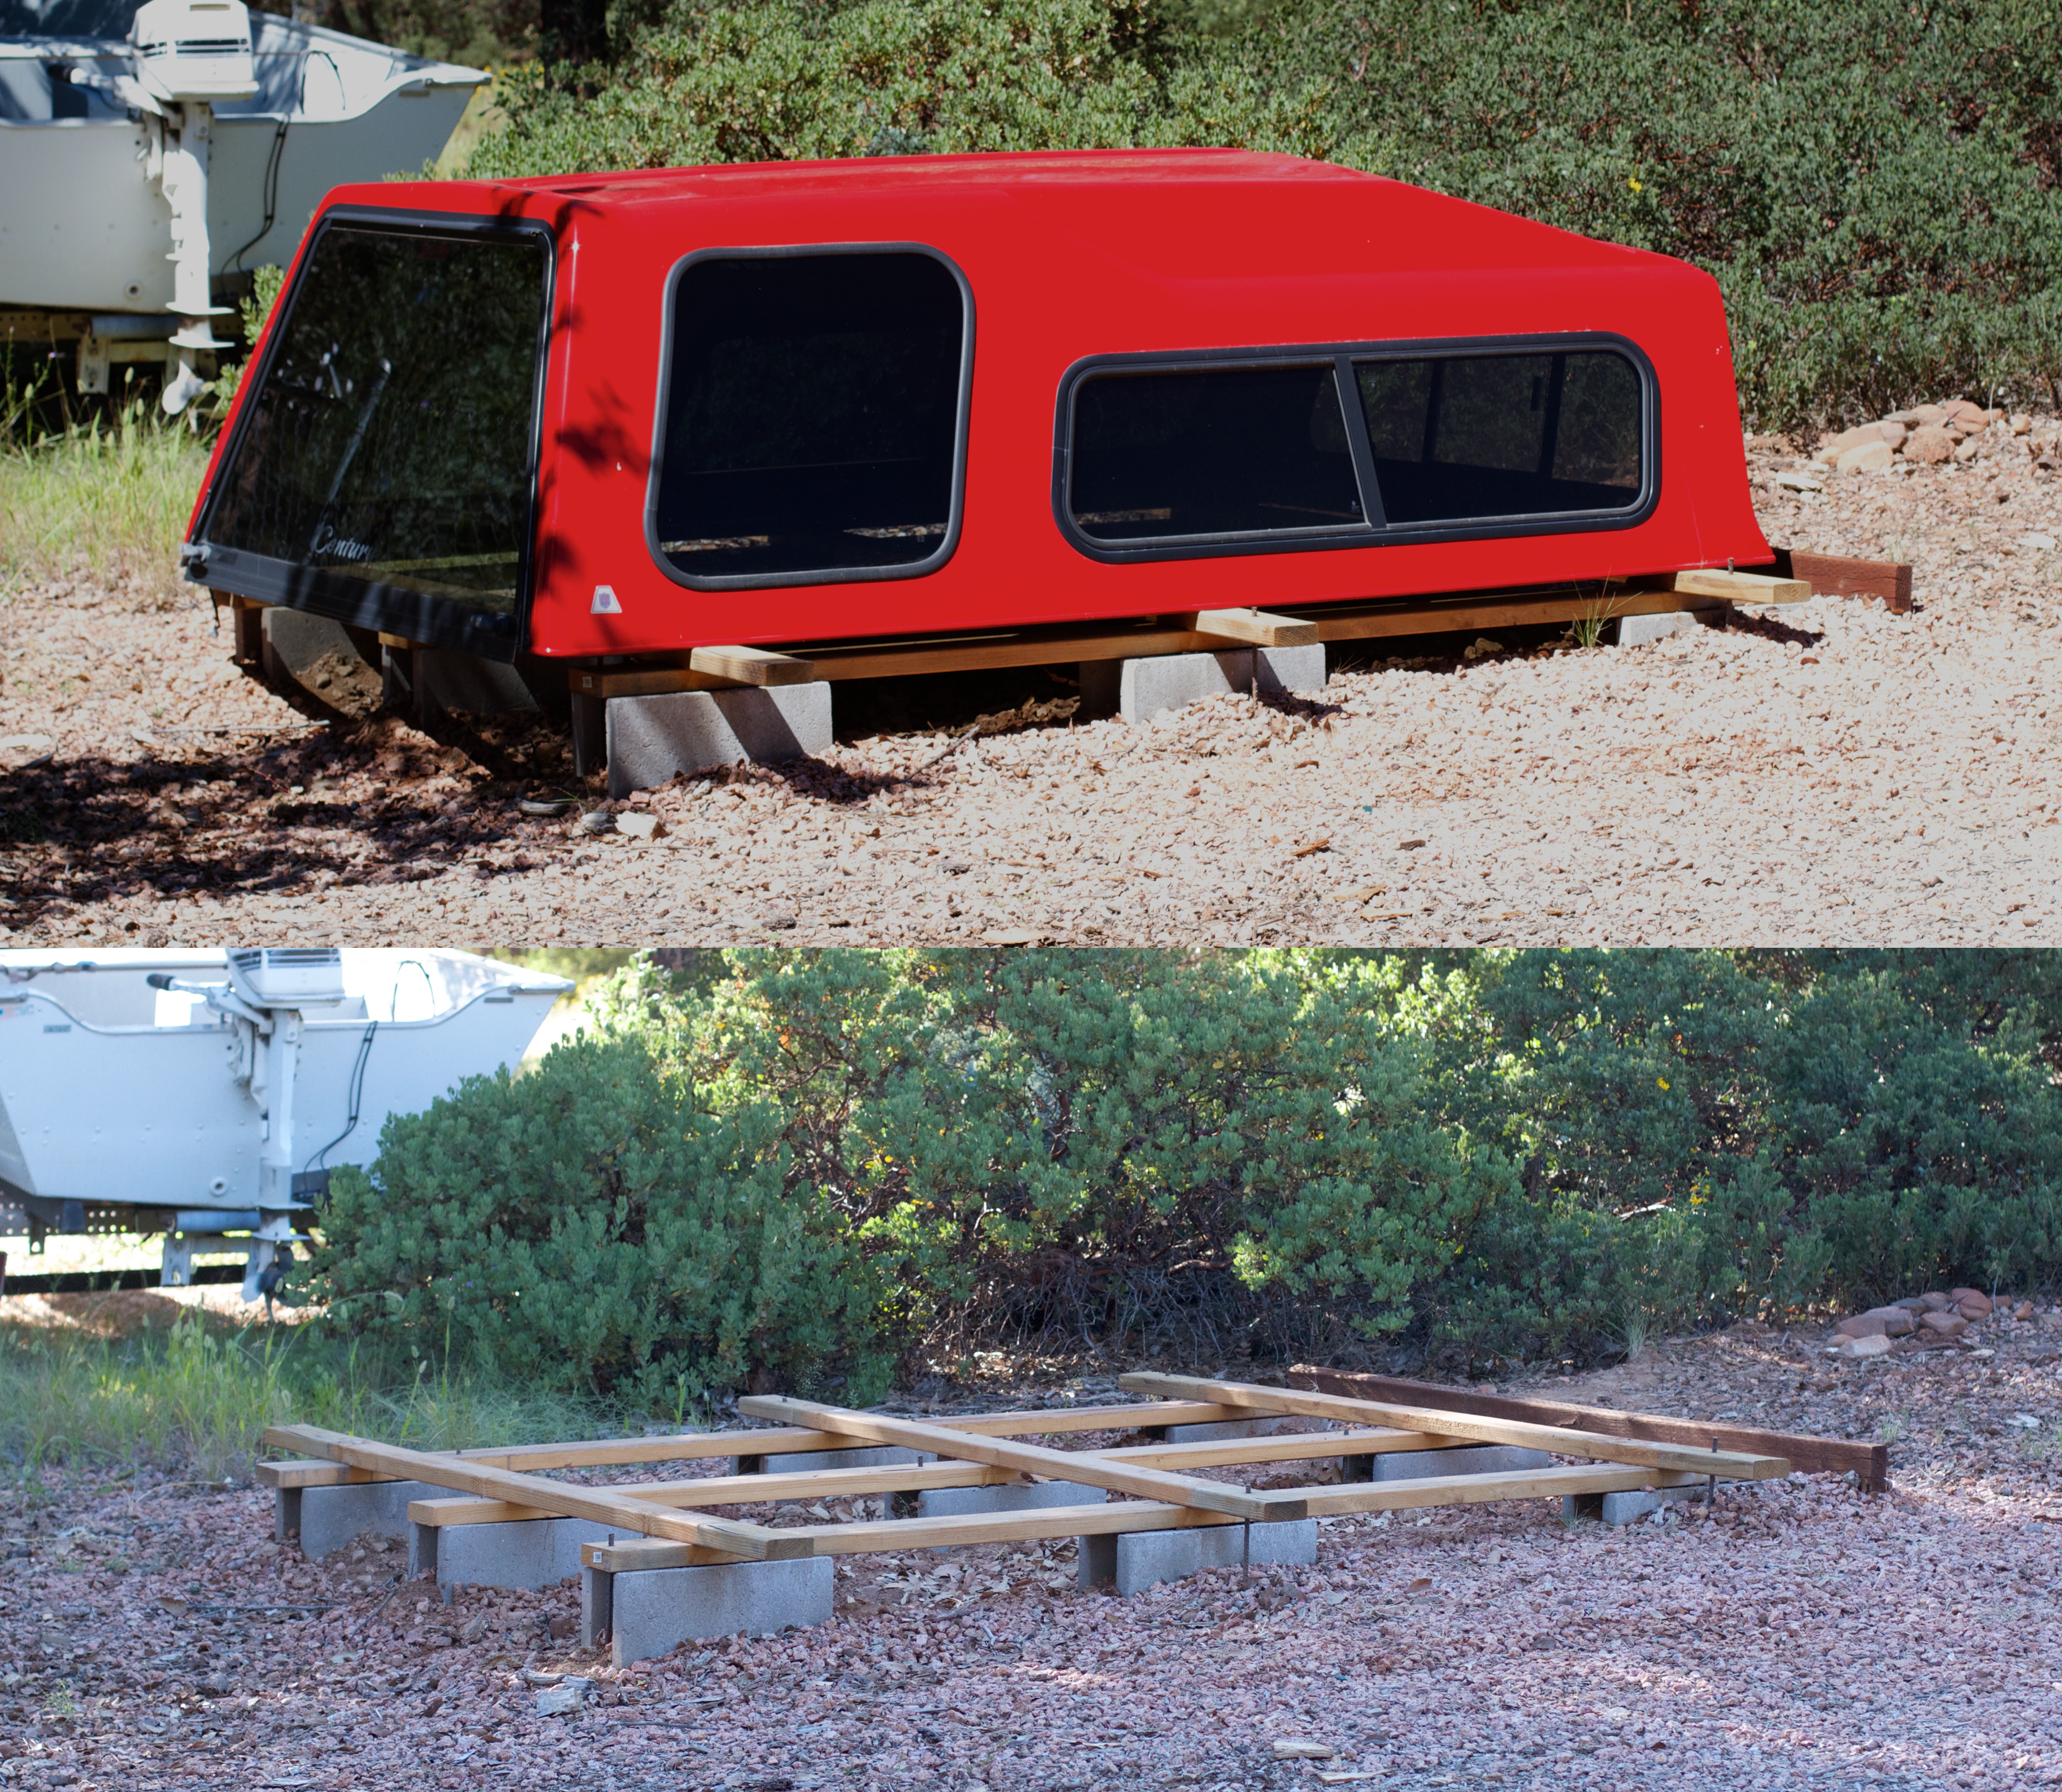
shed, transport, vehicle, backyard, yard, automotive exterior